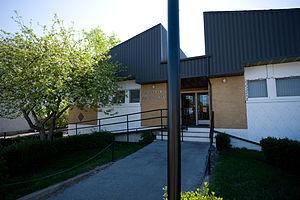
Ponteix est un village au sud-ouest de la Saskatchewan au Canada. Il est situé à 86 km au sud-est de Swift Current. Selon le recensement de 2006, Il y a à Ponteix 150 résidents dont 100 amérindiens